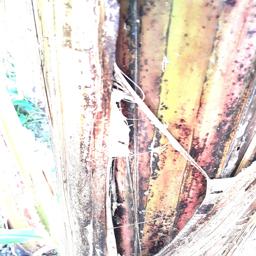
Label: BACTERIAL SOFT ROT